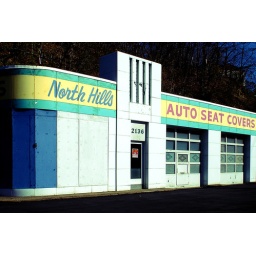
Cool facade of empty North Hills Auto Seat Covers building on Babcock Blvd. in the North Hills of Pittsburgh.